Friederich Tutein

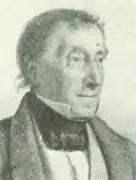

Johann Friederich Tutein (9 September 1757 – 6 March 1853) was a Danish merchant, ship-owner and industrialist. He managed the family's trading house under the name Fr. Tutein & Co. from 1799. It mainly traded on the Danish colonies with its own fleet of merchant ships. He owned the Tutein House at Vimmelskaftet in Copenhagen, the country house Rosendal in Østerbro and the manor house Edelgave.